Antisemitism in Christianity

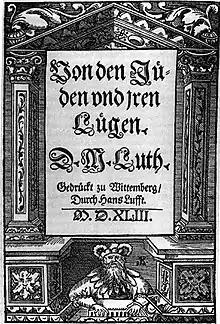
Luther's 1543 pamphlet "On the Jews and Their Lies"

During the Middle Ages in Europe persecutions and formal expulsions of Jews were liable to occur at intervals, and this was also the case for other minority communities, regardless of whether they were religious or ethnic. There were particular outbursts of riotous persecution during the Rhineland massacres of 1096 in Germany, these massacres coincided with the lead-up to the First Crusade, many of the killings were committed by the crusaders as they traveled to the East. There were many local expulsions from cities by local rulers and city councils. In Germany, the Holy Roman Emperor generally tried to restrain the persecution, if only for economic reasons, but it was frequently unable to exert much influence. In the Edict of Expulsion, King Edward I expelled all of the Jews from England in 1290 (after he collected ransom from 3,000 of the wealthiest Jews), based on the accusation that they were practicing usury and undermining loyalty to the dynasty. In 1306, there was a wave of persecution in France, and there were also widespread Black Death Jewish persecutions because many Christians accused the Jews of either causing or spreading the plague. As late as 1519, the Imperial city of Regensburg took advantage of the recent death of Emperor Maximilian I to expel its 500 Jews.